Justin Jackson (basketball, born 1995)

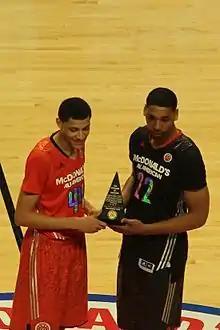
Jackson and 2014 McDonald's All-American Boys Game co-MVP Jahlil Okafor

Jackson played basketball for Homeschool Christian Youth Association (HCYA), a nonprofit Christian service organization created to serve home school families and students in Houston and the surrounding area. He led the Warriors to a national championship in the 2012 season, and won the Sullivan Award, which is awarded to the top homeschool basketball player of the year. He continued to shine in his final year, averaging 31.5 points and 9.1 rebounds in his successful last season. Jackson became known as one of the most potent high school athletes in the nation which promptly triggered a highly publicized recruitment. He was given offers by Baylor, Georgetown, Maryland, North Carolina, Ohio State, Oklahoma, Oklahoma State, Texas, Texas A&M, Virginia, Virginia Tech, and Washington. Jackson was rated a five-star recruit by Rivals.com, ESPN, and 247Sports.com. Eventually, the small forward signed with North Carolina. He was marked as one of the top players in the Class of 2014.